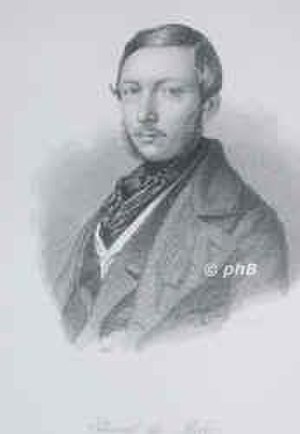
Edouard de Bièfve
Edouard de Bièfve var en belgisk maler.